Edmund Rice (colonist)

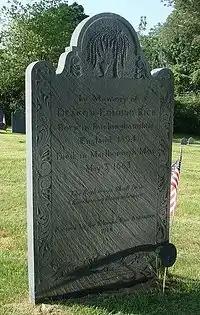
The Edmund Rice Memorial designed by Arthur Wallace Rice was erected 29 August 1914 by Edmund's descendants at the Old North Cemetery, site of the First Sudbury Meetinghouse in Wayland, Massachusetts.

Edmund Rice died on 3 May 1663 in Marlborough, Massachusetts, and is presumed to be buried at the Old North Cemetery (site of the first Sudbury Meeting House) in what is now Wayland, Massachusetts . Probate records show that his wife, Mercy, was executrix and that his estate including lands and homes in both Sudbury and Marlborough was valued at £743, 8s, & 4p, which was a considerable sum for the time. For decades, the Edmund Rice estate was disputed in part by heirs of John Moore (1610-1673). The issue of land ownership was eventually settled in 1716 by a transfer of land to John Moore's son, Joseph Moore (1647-1725), by Edmund's grandson (a son of Matthew) Isaac Rice (1668-1717). The only surviving artifact known to be owned by Edmund Rice and his second wife Mercy Brigham Rice is an antique bible box from the pre-Elizabethan Tudor Period (early 16th Century); it was brought from England by Mercy when she sailed to Massachusetts in 1635. The bible box was donated to the Worcester Historical Museum by Thomas Brigham Rice (1817-1914) in 1910, and it is recognized as one of the earliest known pieces of furniture with a New England history.